Ecocide

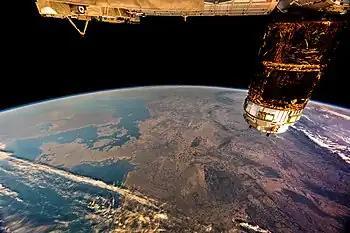
Deforestation in Europe.

While ecocide is recognised as a crime in a small number of countries, many examples of environmental destruction have been described as ecocides by academics, journalists, politicians and others.